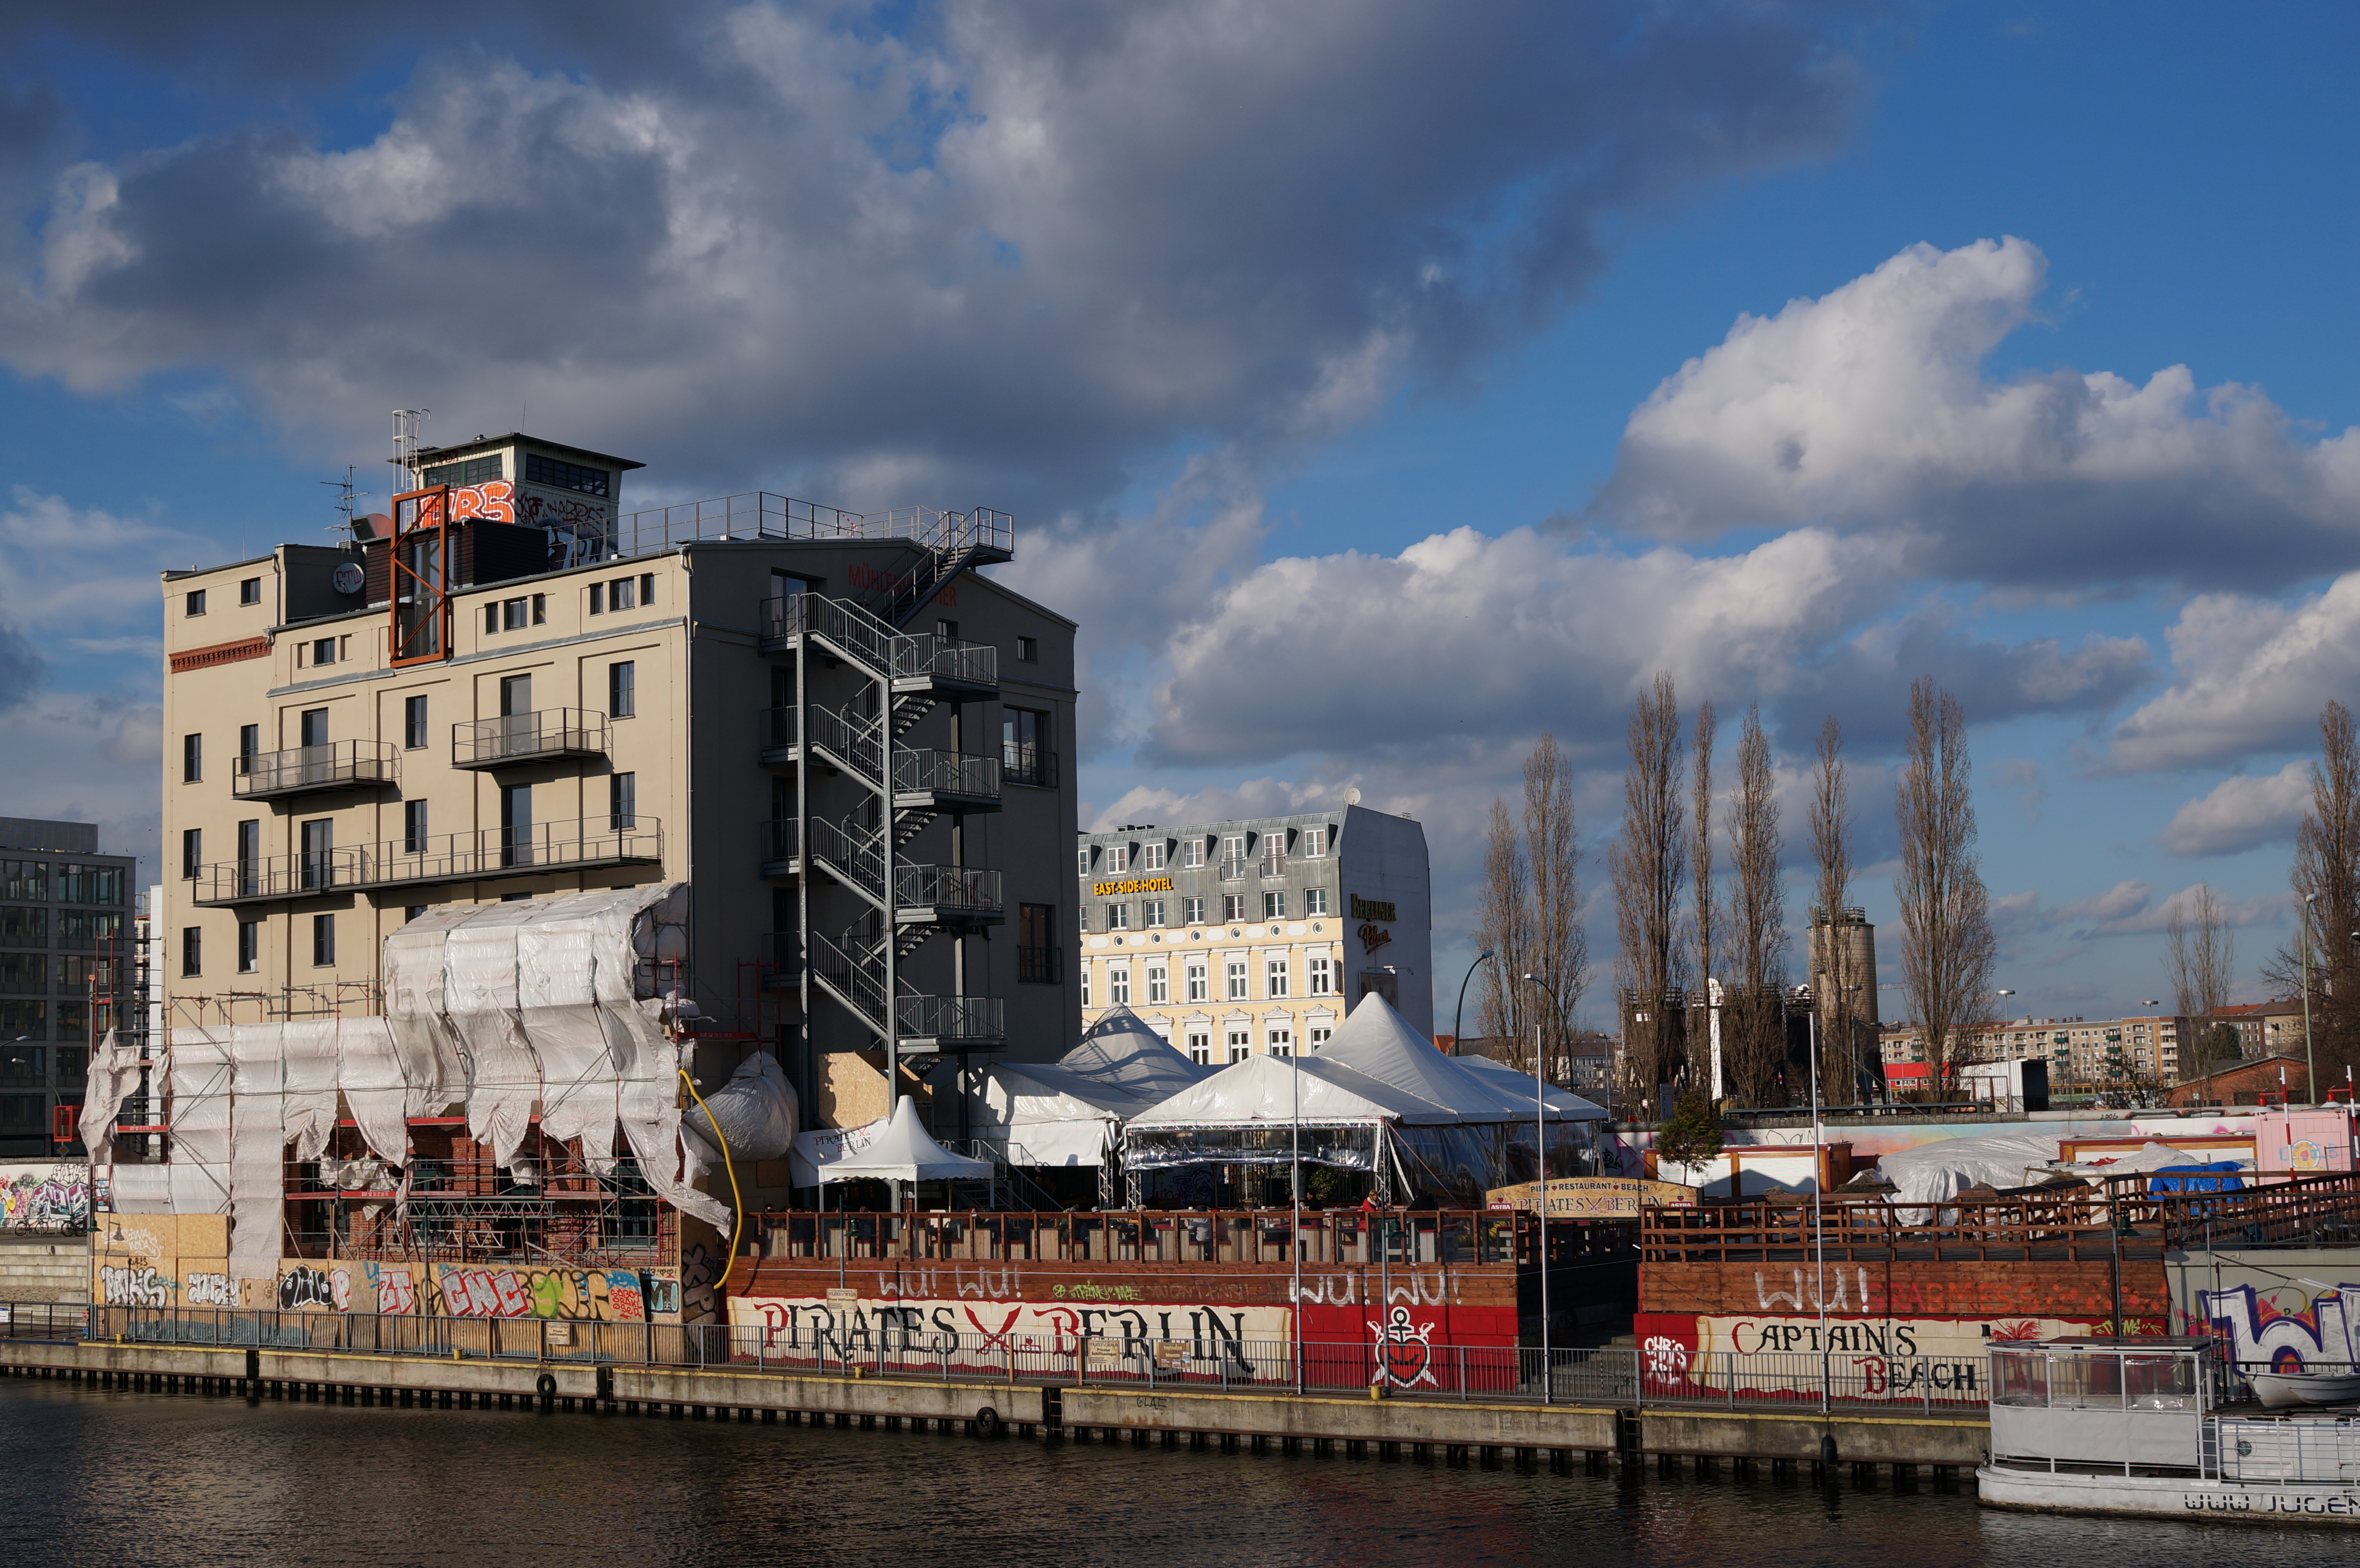
sea, coast, dock, skyline, town, city, river, cityscape, downtown, reflection, vehicle, harbor, port, waterway, 2014, germany, deutschland, berlin, sony, sigma, nex, nex6, lenstagged, steffenzahn, 30mm, sigma30mm28exdn, sigma30mmf28, sigma30mmf28dn, sigma30mm, urban area, human settlement